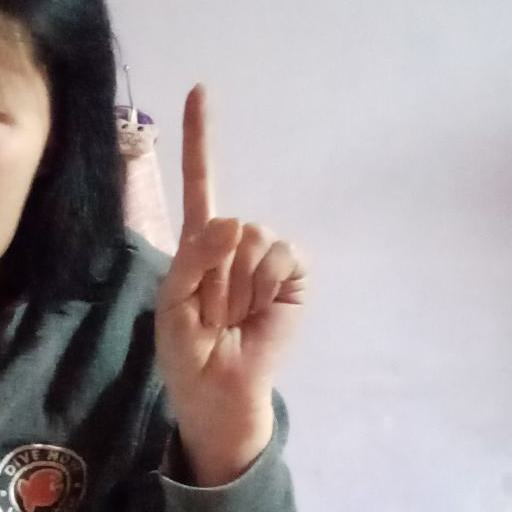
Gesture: one